William Eyre (died 1629)

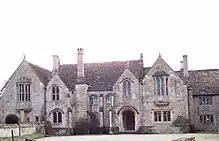
Great Chalfield Manor

He was the only son of John Eyre of Wedhampton, Northcombe, and Great Chalfield. He succeeded his father in 1581 and was knighted in 1592.